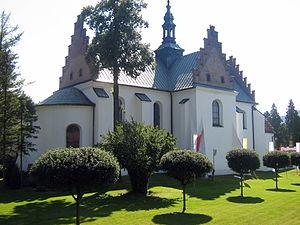
L'abbaye de Szczyrzyc est une abbaye cistercienne d'hommes en activité. Fondée en 1239 par les moines de Jędrzejów, elle est située dans le village du même nom, à une quarantaine de kilomètres au sud-est de Cracovie.